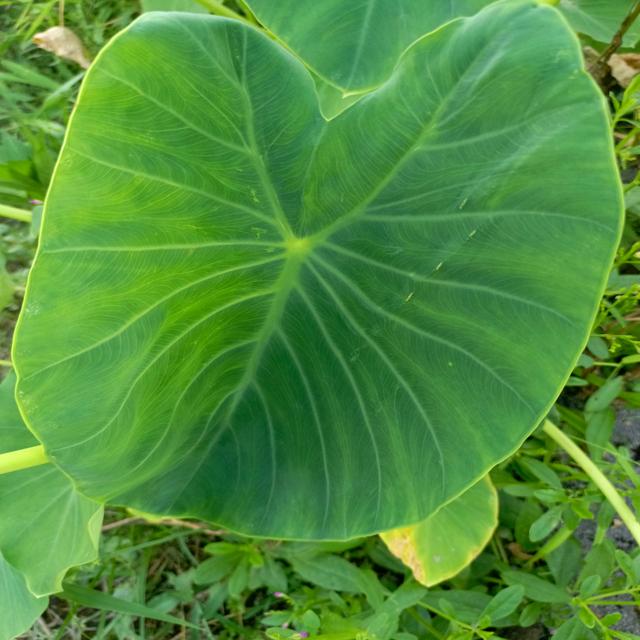
Label: Healthy